History of Asia

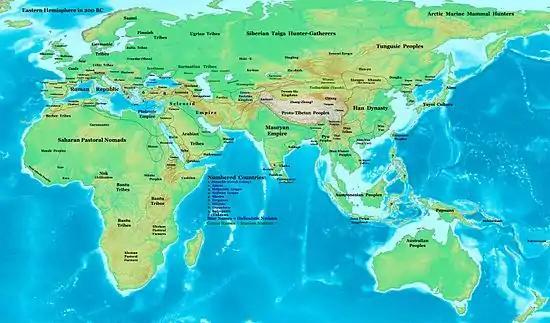
The Han dynasty and main polities in Asia c. 200 BC

Since 1029 BC, the Zhou dynasty, had existed in China and it would continue to until 258 BC. The Zhou dynasty had been using a feudal system by giving power to local nobility and relying on their loyalty in order to control its large territory. As a result, the Chinese government at this time tended to be very decentralized and weak, and there was often little the emperor could do to resolve national issues. Nonetheless, the government was able to retain its position with the creation of the Mandate of Heaven, which could establish an emperor as divinely chosen to rule. The Zhou additionally discouraged the human sacrifice of the preceding eras and unified the Chinese language. Finally, the Zhou government encouraged settlers to move into the Yangtze River valley, thus creating the Chinese Middle Kingdom.